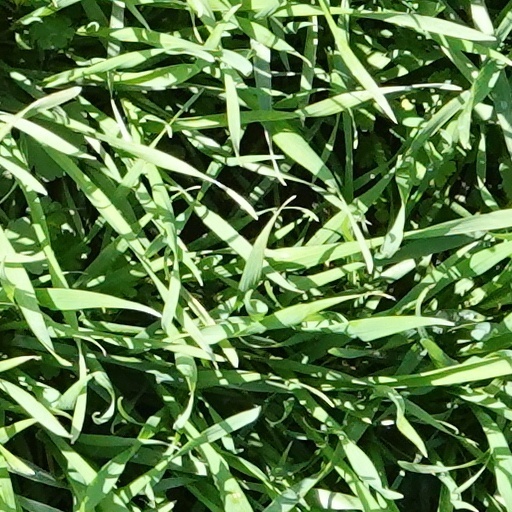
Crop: wheat